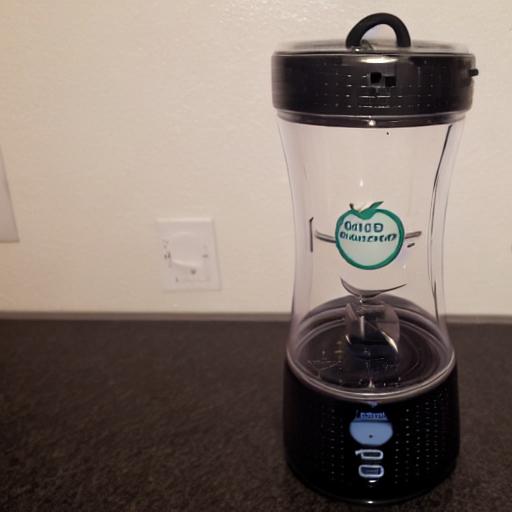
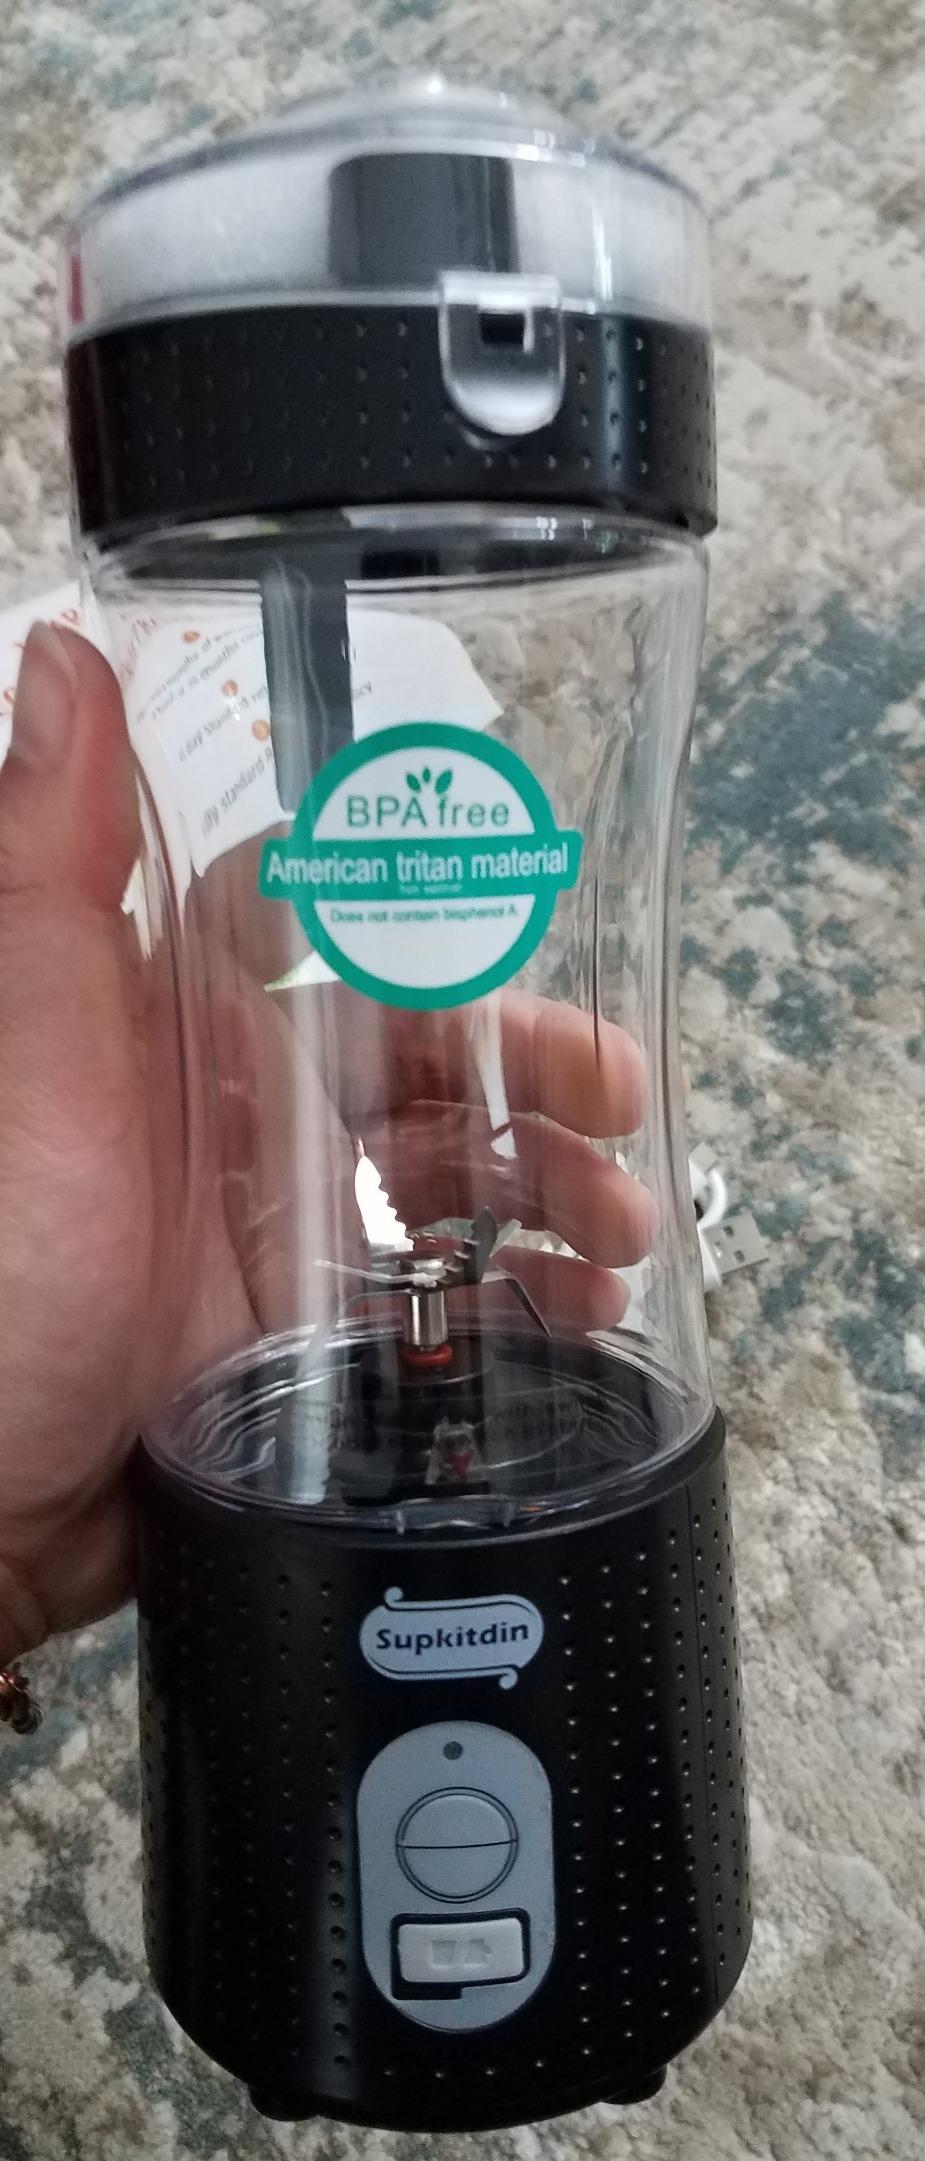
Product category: items_blender
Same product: no